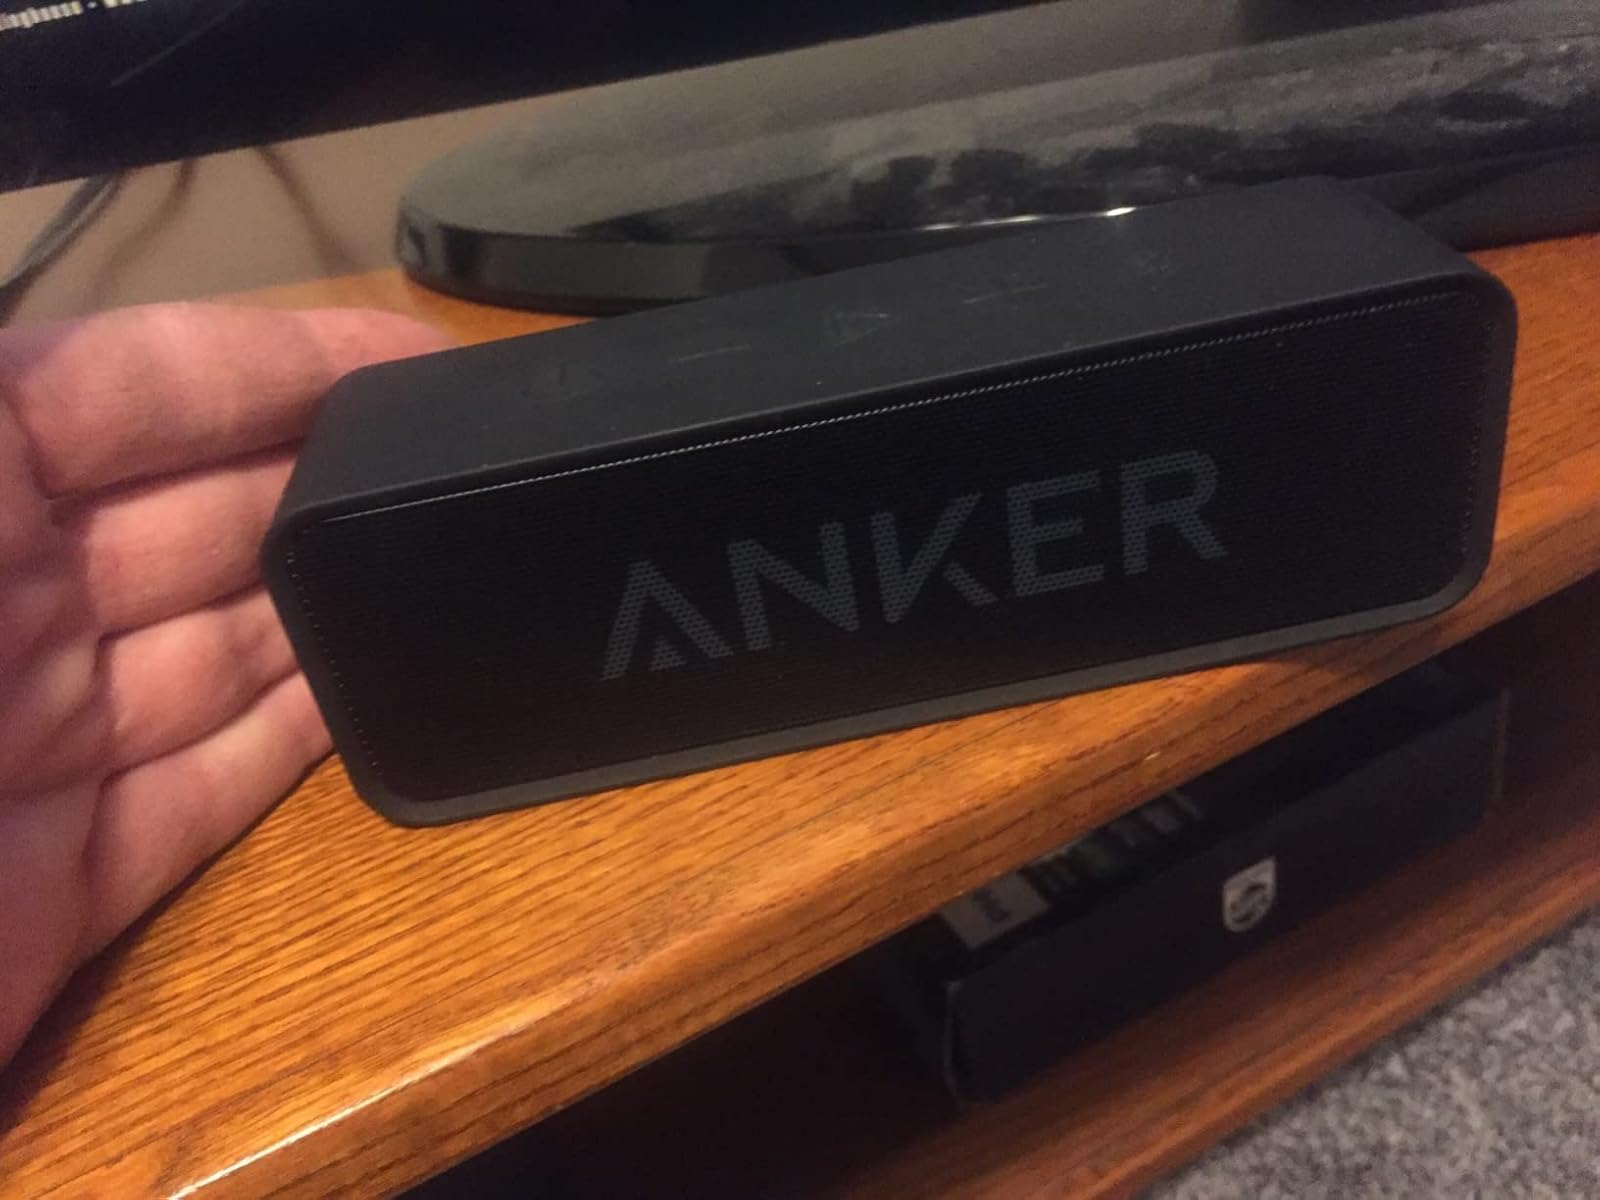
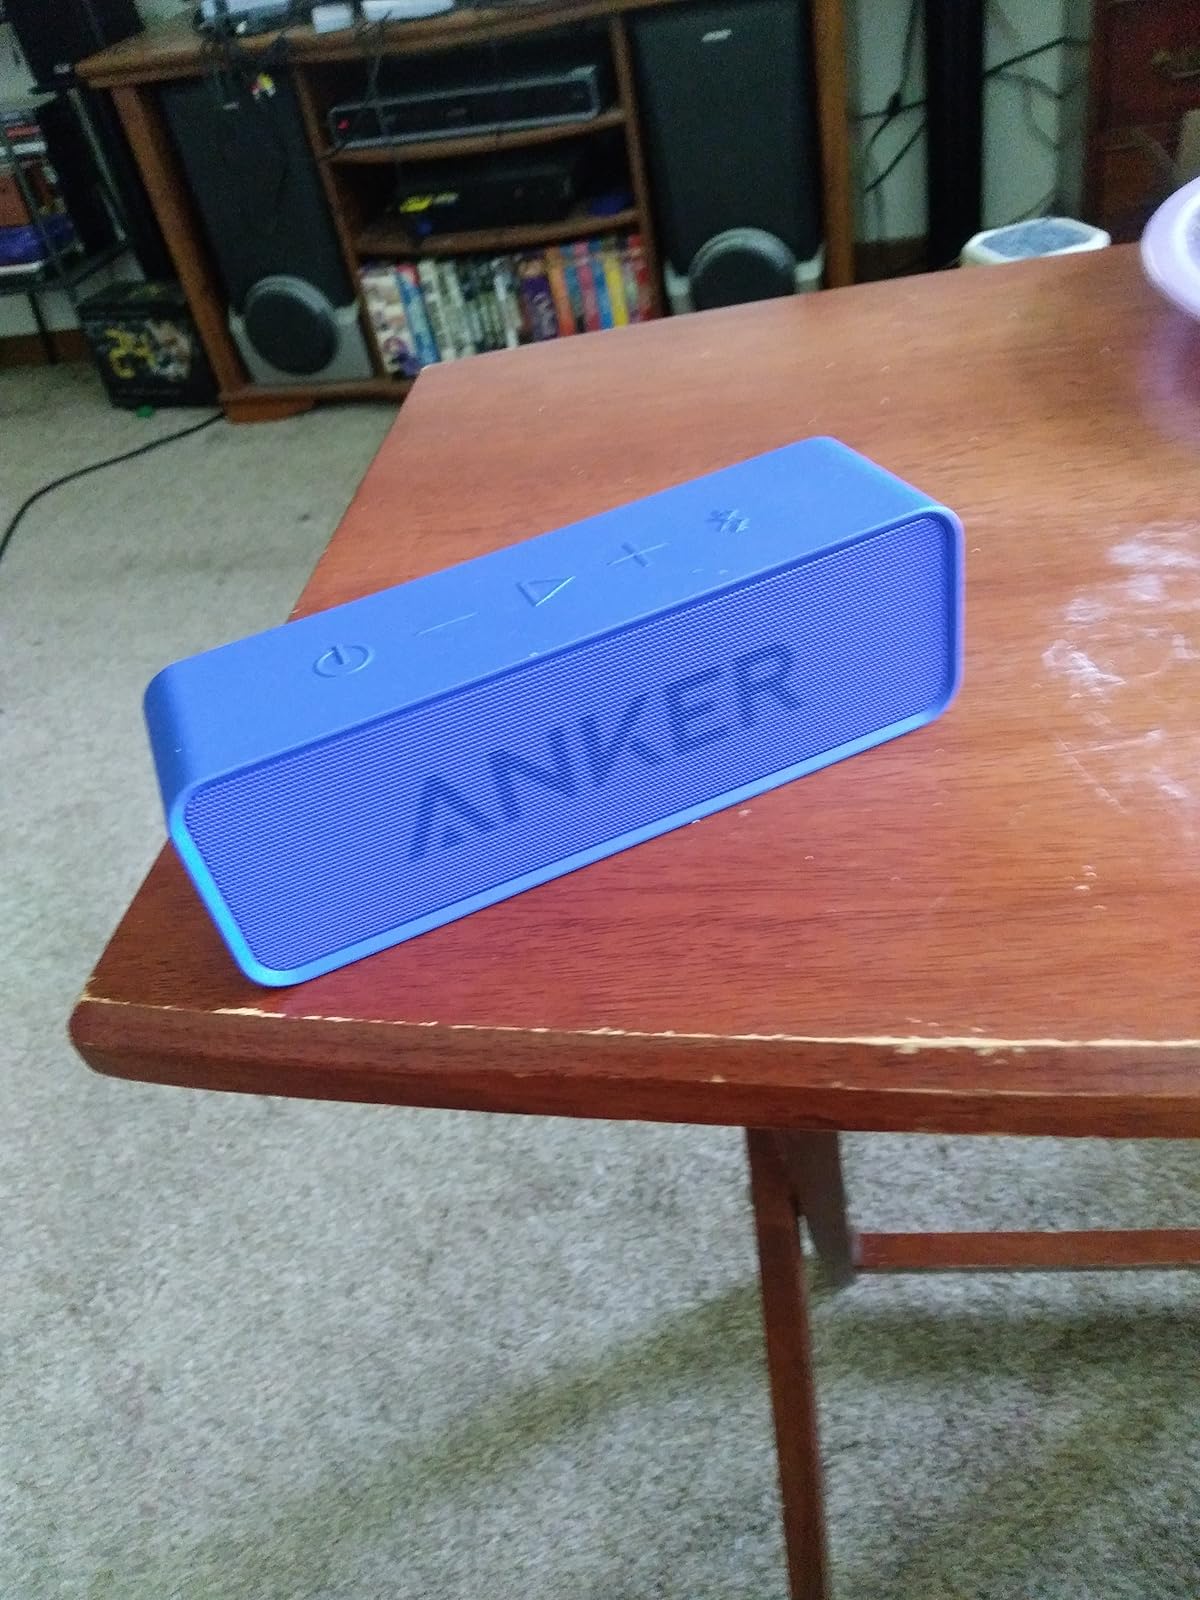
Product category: speaker
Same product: no